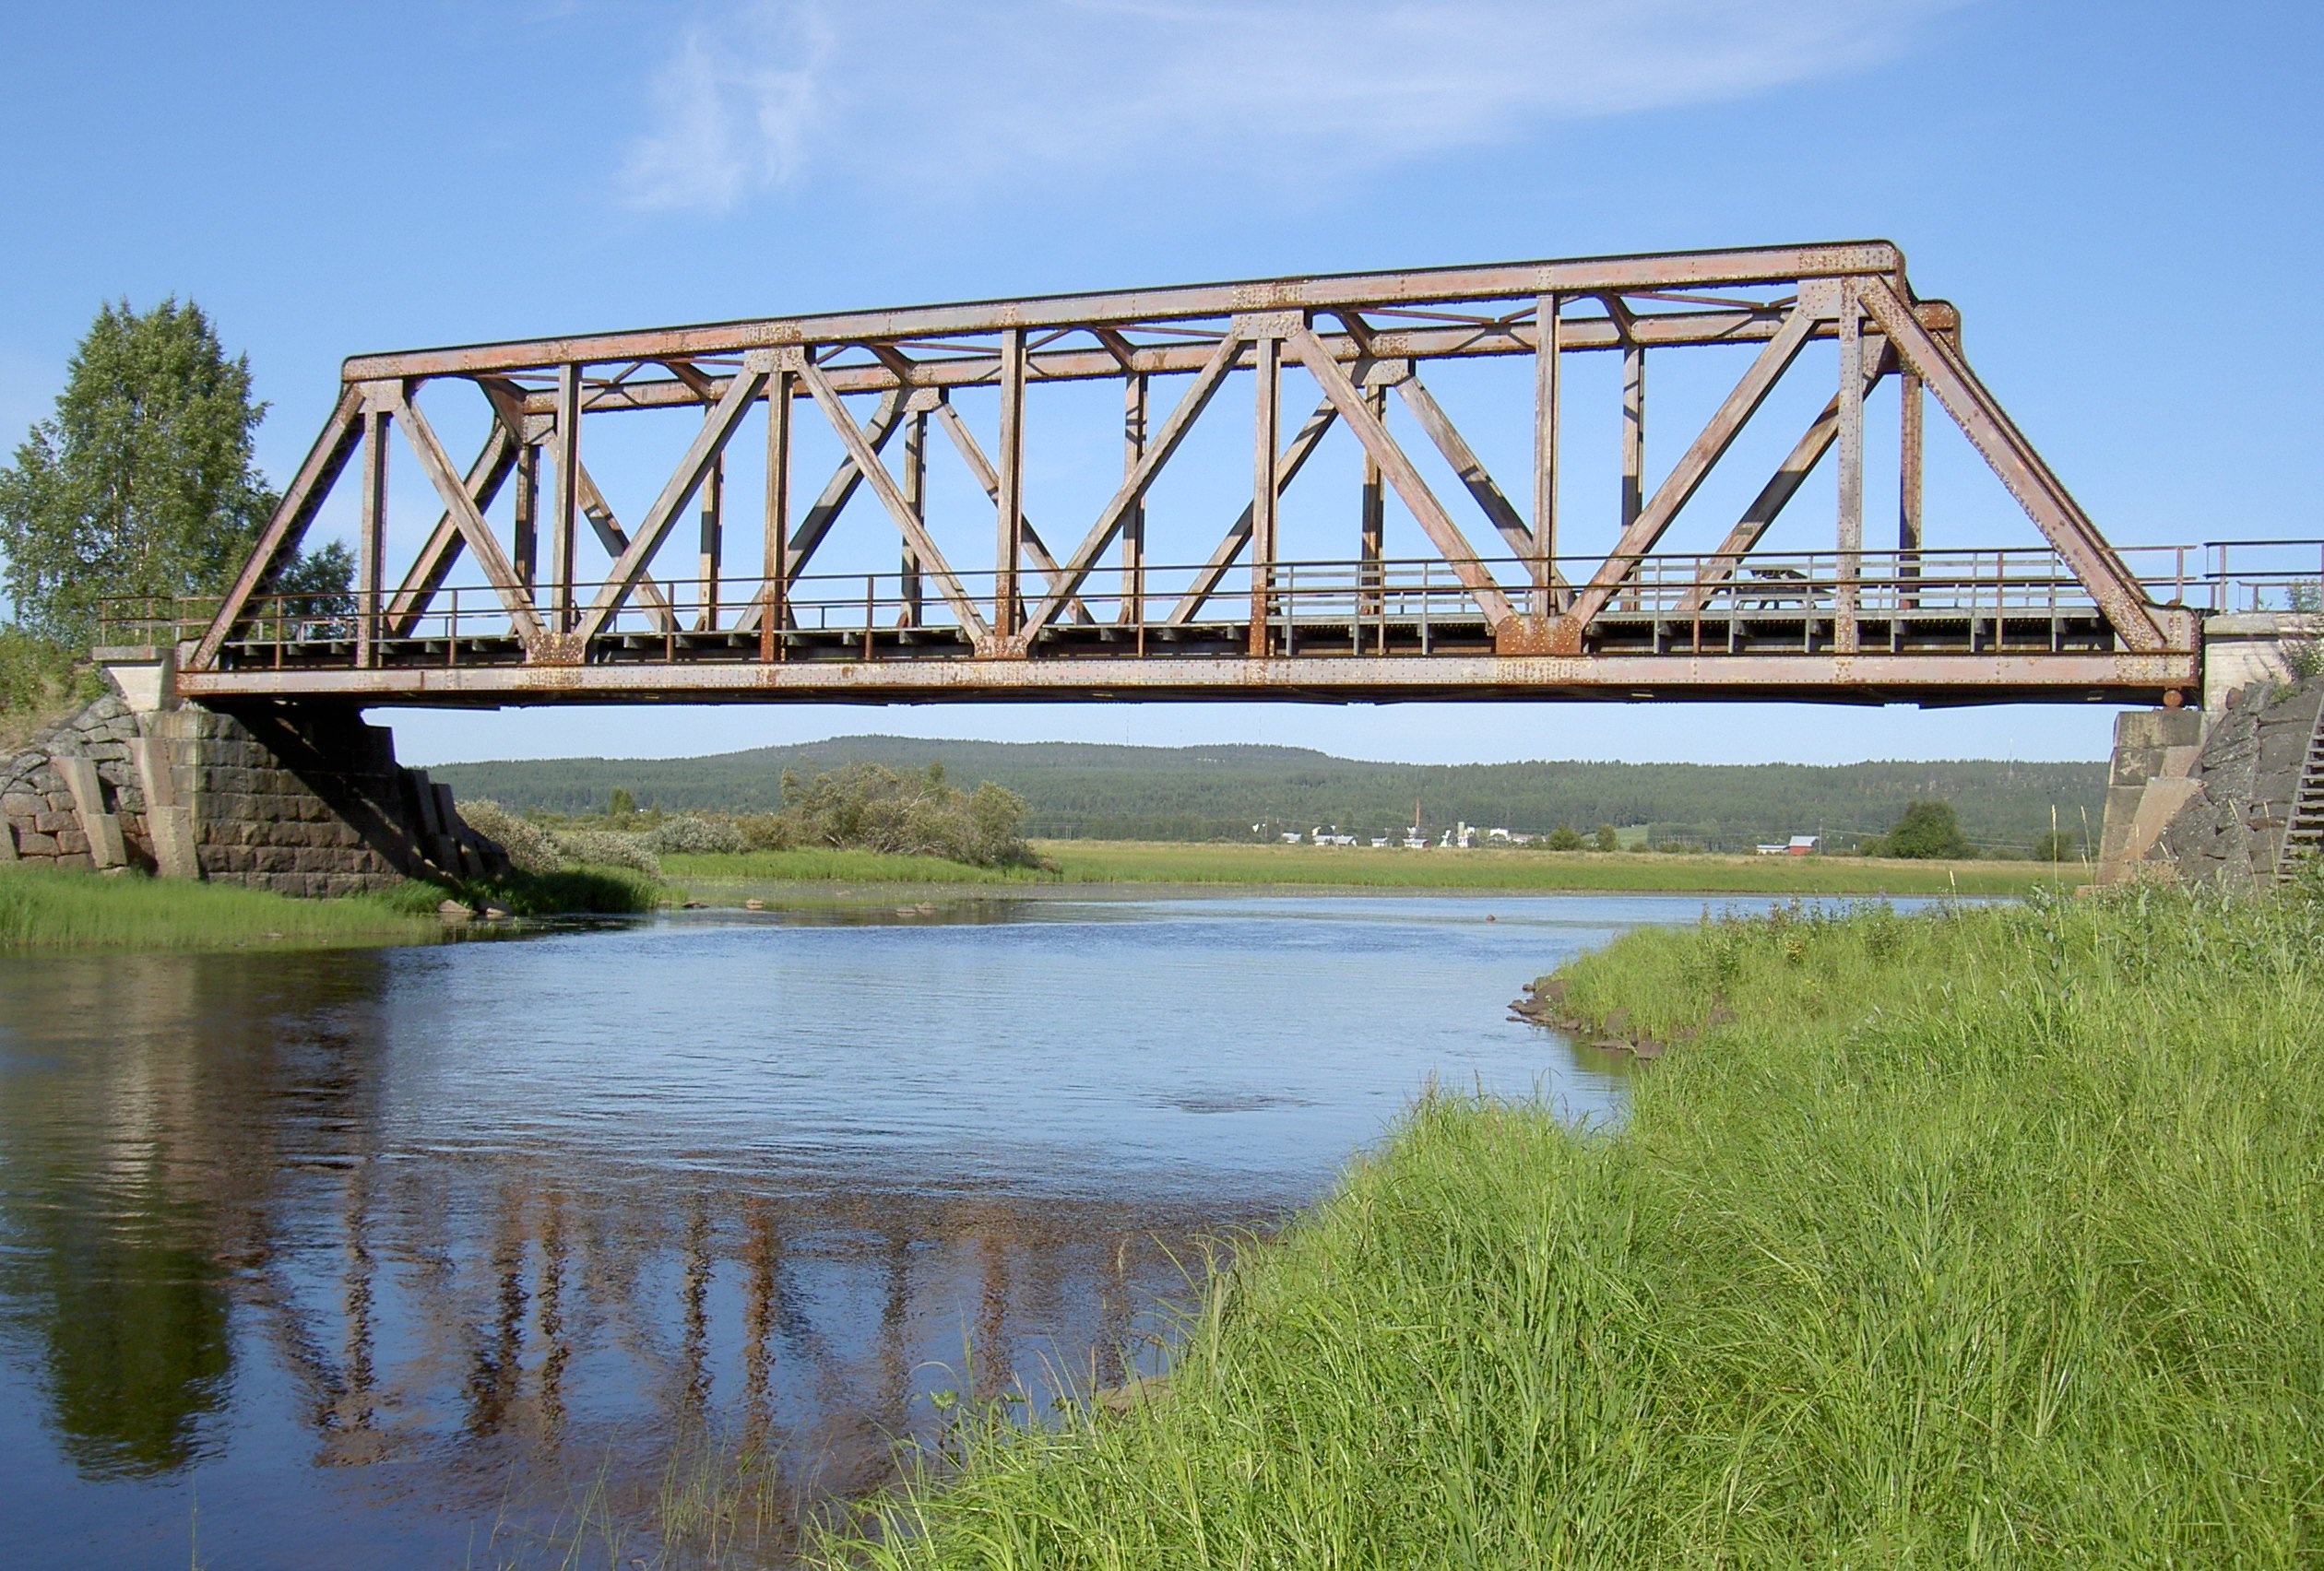
water, bridge, crossing, river, reservoir, waterway, sweden, channel, scandinavia, railway bridge, cable stayed bridge, arch bridge, truss bridge, cantilever bridge, nonbuilding structure, girder bridge, armasjoki